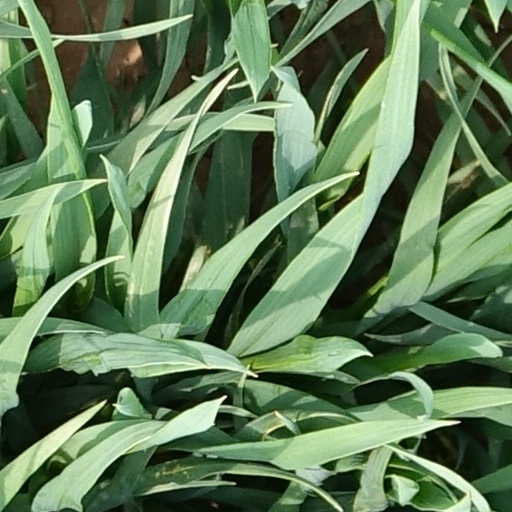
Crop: wheat